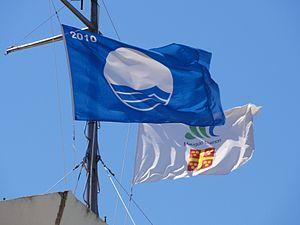
Pavillon bleu sur la capitainerie
Le Pavillon bleu est un label environnemental et touristique international décerné annuellement depuis 1985 par Teragir à des communes et à des ports de plaisance qui font des efforts en matière de gestion environnementale. Initialement présenté à l'occasion de l'Année européenne de l'environnement de 1987, le projet a désormais une vocation mondiale.
Carnon également dénommé Carnon-Plage est une station balnéaire de l'Hérault située sur la commune de Mauguio. Afin de bien mettre en avant son attachement avec sa station balnéaire, le site officiel de la mairie de Mauguio présente la commune sous l'appellation de « Mauguio-Carnon »